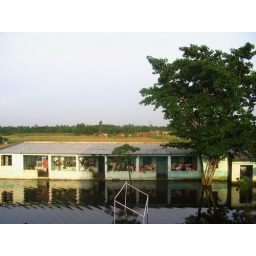
the school field under water - looking towards dorms